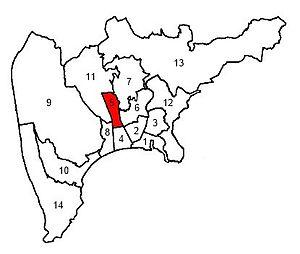
Localisation du canton de Nice-5 dans la ville de Nice (Alpes-Maritimes, France).
Le canton de Nice-5 est une division administrative française, située dans le département des Alpes-Maritimes et la région Provence-Alpes-Côte d'Azur.